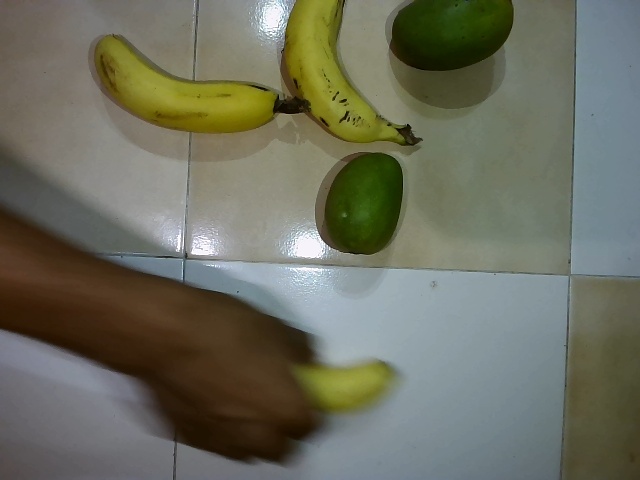
Label: Ripe_Banana